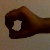
The image shows a hand gesture representing the number 0 in Indian Sign Language.